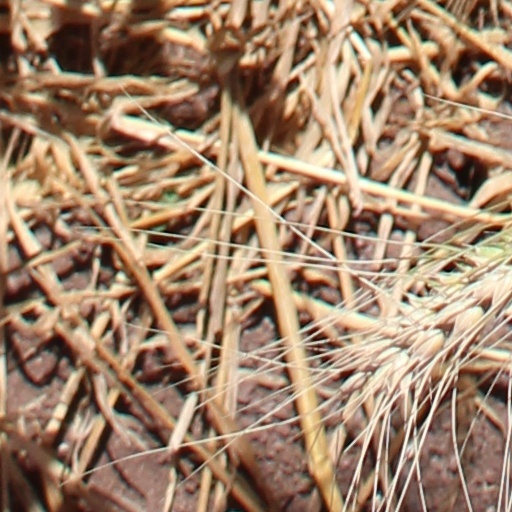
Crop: wheat